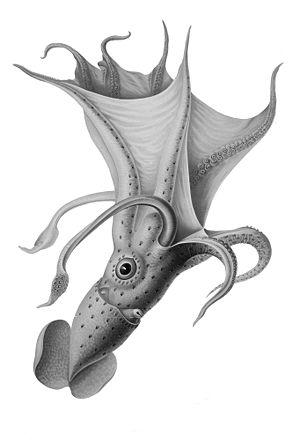
Les calmars, aussi appelés calamars, ou teuthides constituent un groupe morphologique, apparu au début du Jurassique, de céphalopodes décapodes marins regroupant près de 300 espèces. La plupart des espèces n'ont pas de nom vernaculaire spécifique et sont donc désignées en français sous le nom générique de « calmar ». Il en est de même pour le terme encornet, autre nom vernaculaire plus particulièrement utilisé lorsque ces animaux sont considérés en tant que comestibles ou appâts de pêche. L'ordre des Teuthida, qui regroupait tous les calmars, est désormais considéré comme obsolète parce que paraphylétique. Il est maintenant séparé en Myopsida et Oegopsida.
Le calmar à ombrelle est une espèce de calmar de la famille des Histioteuthidae.
Le requin-lézard, requin frangé, requin festonné, requin à tunique ou requin à collerettes est une espèce de requins de la famille des chlamydosélachidés avec une distribution grande mais inégale, dans les océans Atlantique et Pacifique. Cette espèce vit sur la zone externe du plateau continental et du talus continental supérieur, généralement près du fond. Il vit jusqu'à 1 570 mètres de profondeur, alors que dans la baie de Suruga, au Japon, il est plus courant à des profondeurs de 50 à 200 mètres. Son corps atteint jusqu'à 2 mètres de long et arbore une couleur brun foncé, ressemblant à une anguille avec les nageoires dorsales, pelviennes et anales placées loin en arrière.